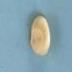
Maize quality: Good